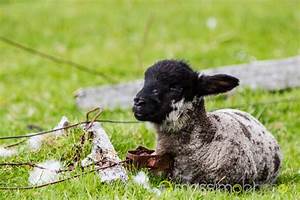
Label: pecora